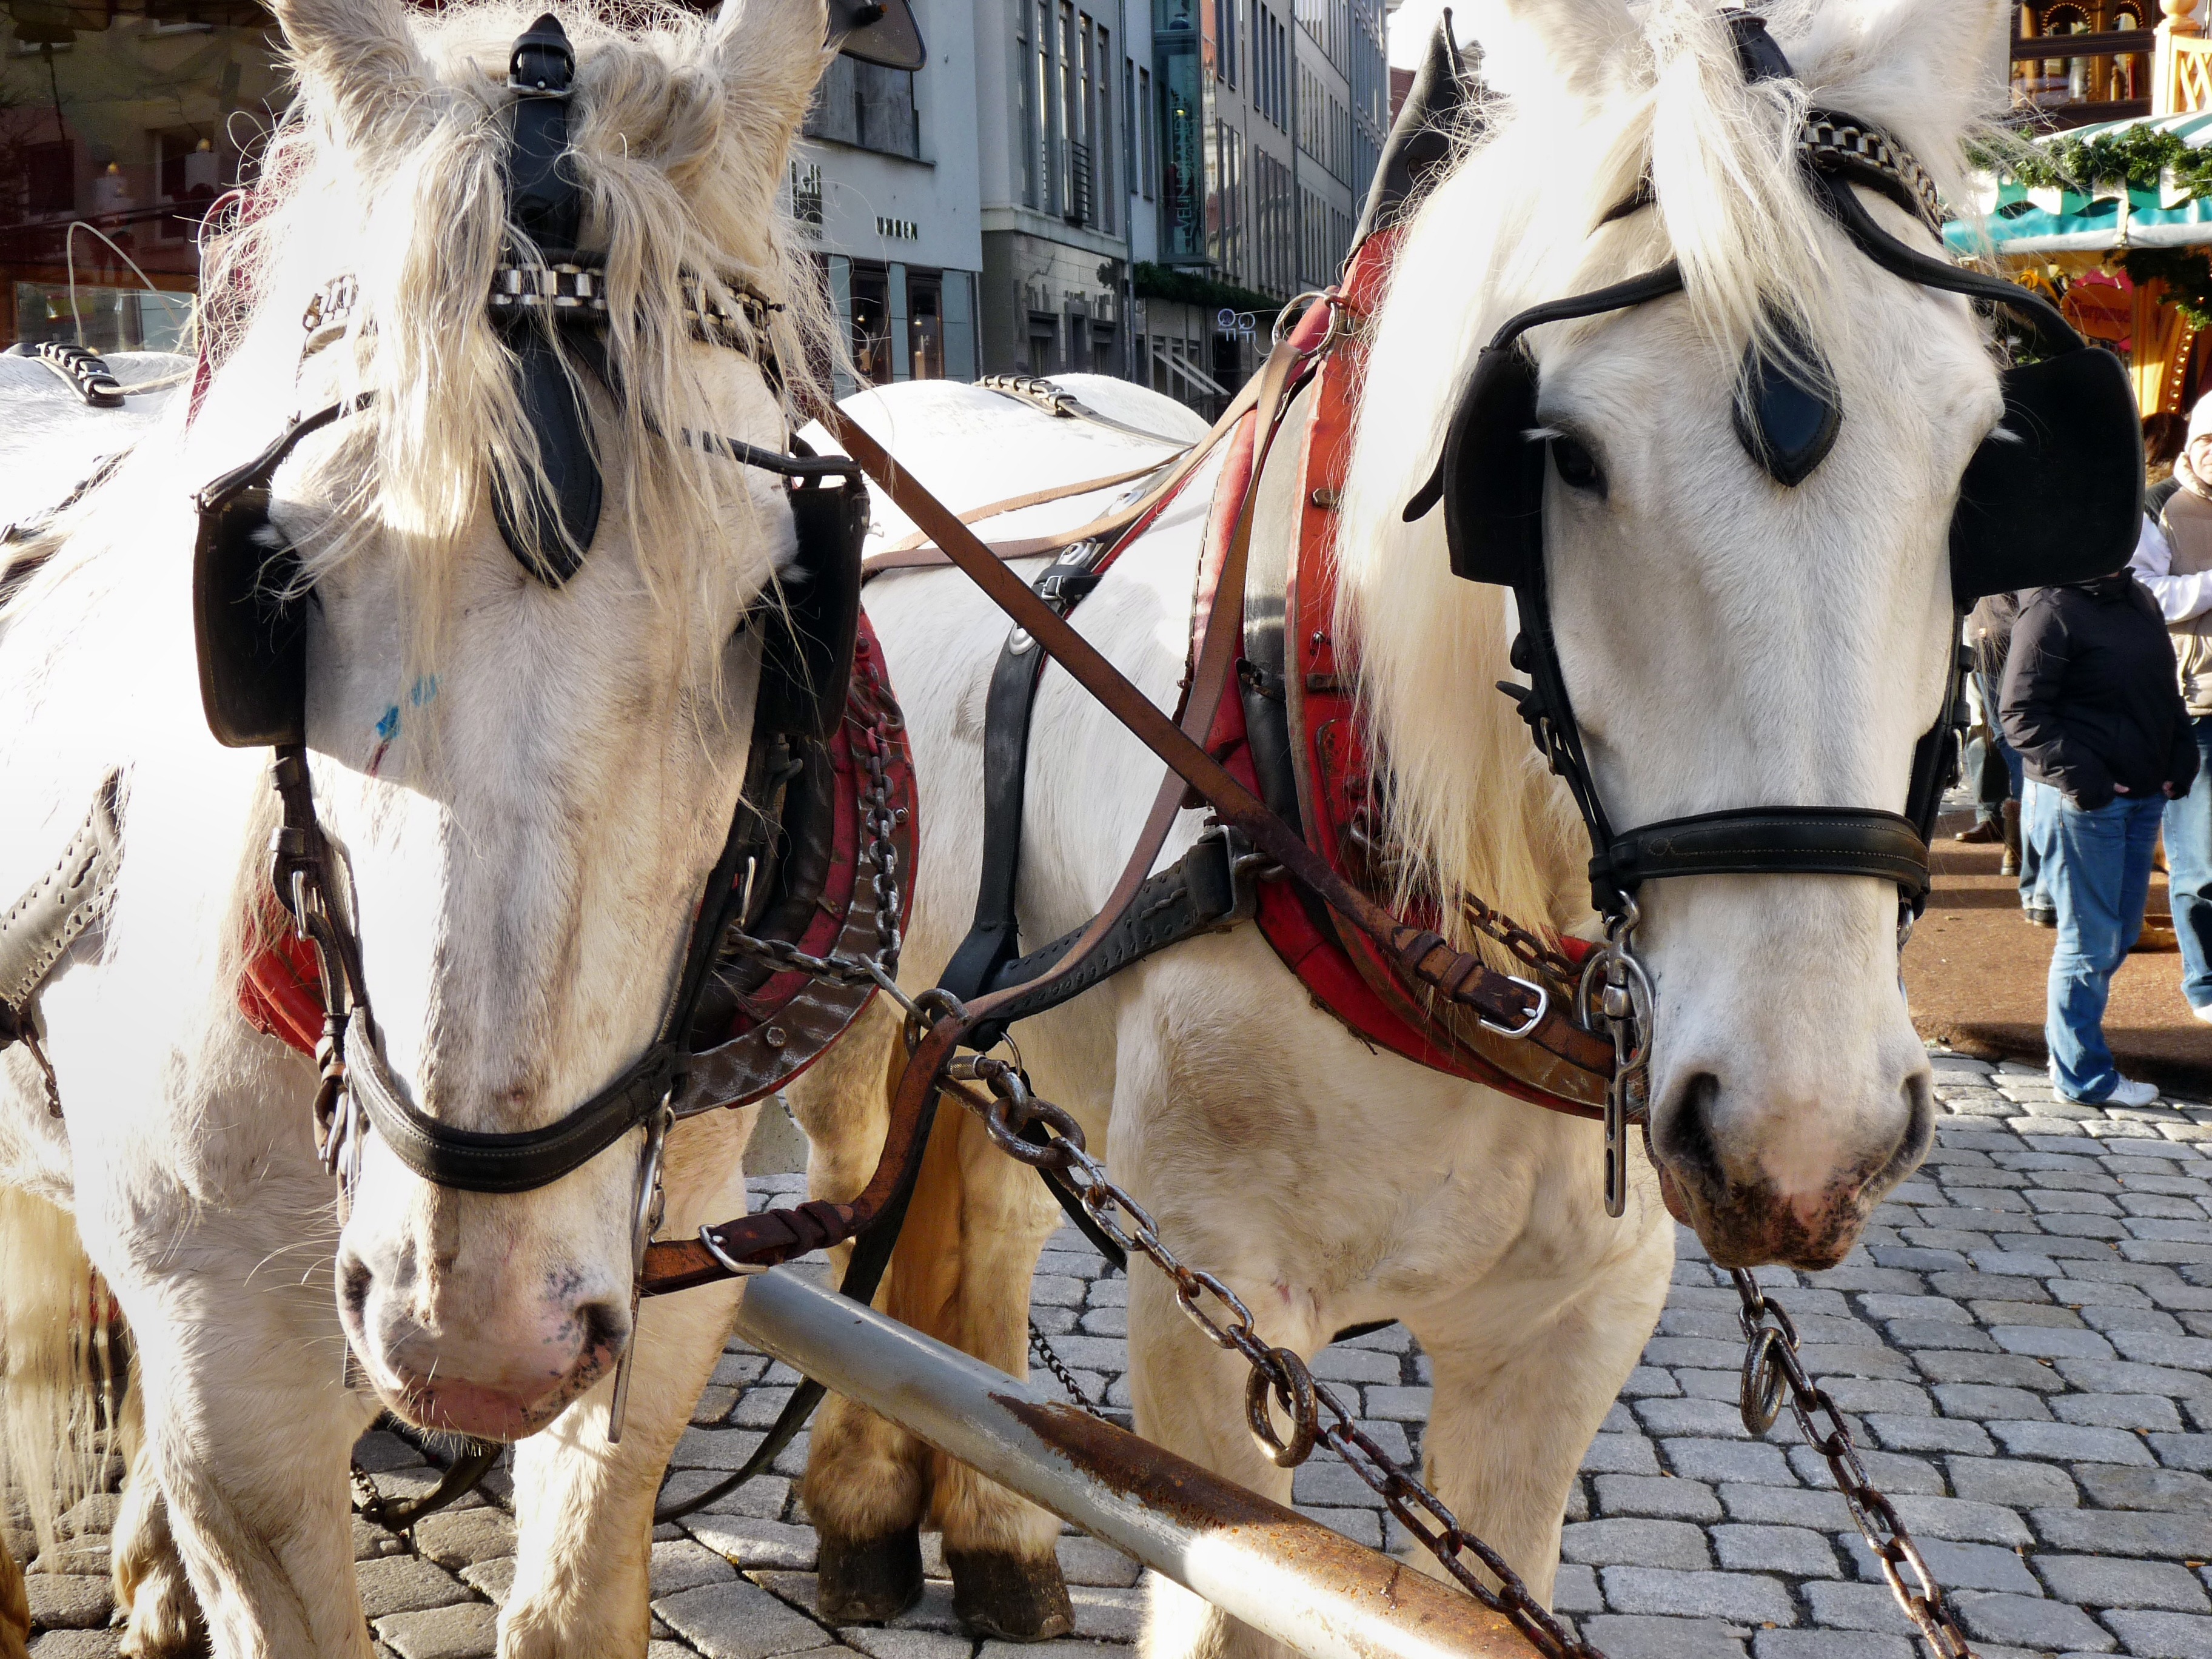
white, vehicle, horse, stallion, horses, team, mare, carriage, pack animal, horse like mammal, horse harness